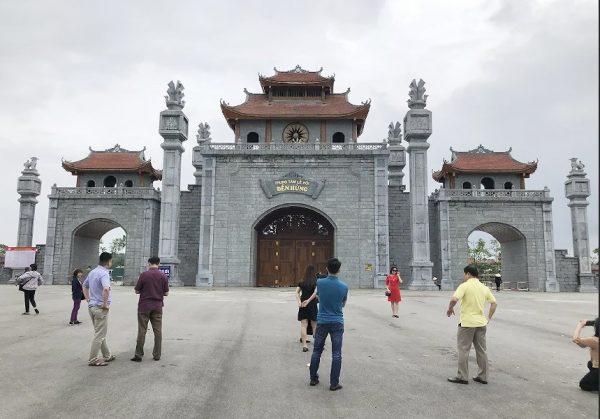
ở phía trước cổng vào của một khu di tích có sự xuất hiện của nhiều người